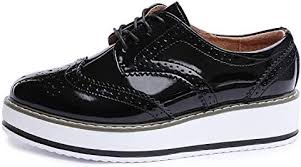
Label: Brogue